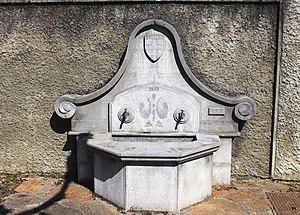
Fontaine de Barlest (Hautes-Pyrénées)
Barlest est une commune française située dans le département des Hautes-Pyrénées, en région Occitanie.